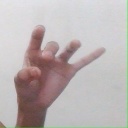
अक्षर: ओ